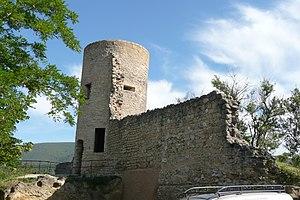
Tour Sus-Pous de Cucuron (Vaucluse, France).
Cet article recense les monuments historiques du département de Vaucluse, en France.